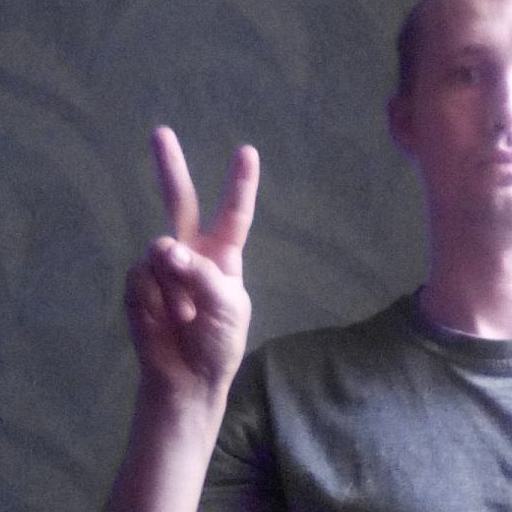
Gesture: peace